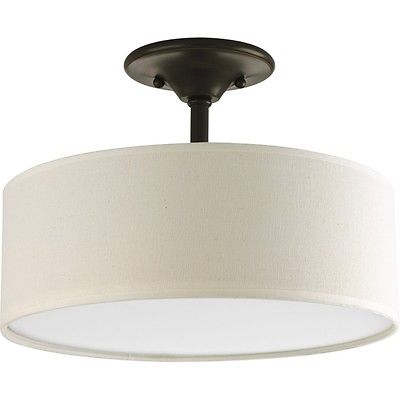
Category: lamp